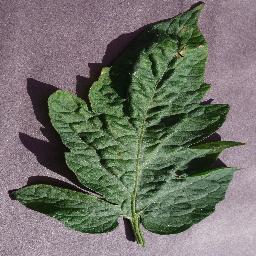
Label: Tomato___Target_Spot